Lava Butte

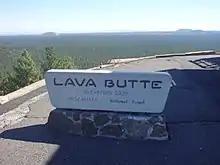
Sign at the summit of the butte

The cinder cone was also exploited to some extent for its economic value. In June 1926, a quarry was developed in the fault scarp east of Lava Butte as a source for paving material for the first The Dalles-California Highway (later U.S. Route 97). In November 1929, cinders from Lava Butte were shipped to Longview, Washington, to be used in construction of Longview Bridge across Columbia River.